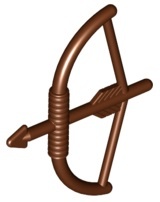
Bow & Arrow - Official LEGO® Part
Brand new Official LEGO ® part
Brand: LEGO Parts
Category: Toys & Games > Toys > Building Toys